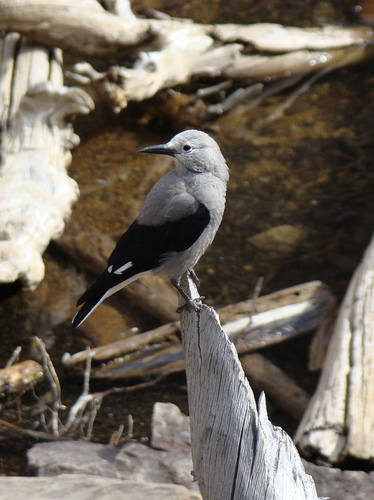
this bird has a fairly long beak for its size that is black and contrasts against it's gray upper body while the wings, rump and tail are jet black with white accents.
bird that has a grey head, chest and belly with black wings and tail.
largish gray bill with a light gray coloring along the neck, side and breast - black wings.
this is a grey bird with a black wing and a long pointy black beak.
this bird has a grey body with black primaries and long pointy bill.
a small bird with grey colored head and bill, with black colored wingsa bird with white feathers on the head and body, wing tips and tail feathers being black.
a gray bird with a black tail
this bird's body is mostly white with black wings and a short beak.
a small bird with black wings, gray belly, and a small black beak.
Species: Clark Nutcracker